Renaud Lavillenie

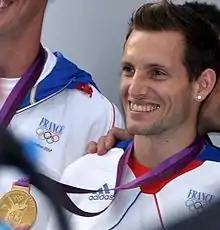
Renaud Lavillenie in 2012

Lavillenie underwent surgery on his left hand after he broke it due to a snapped pole accident in December 2011.